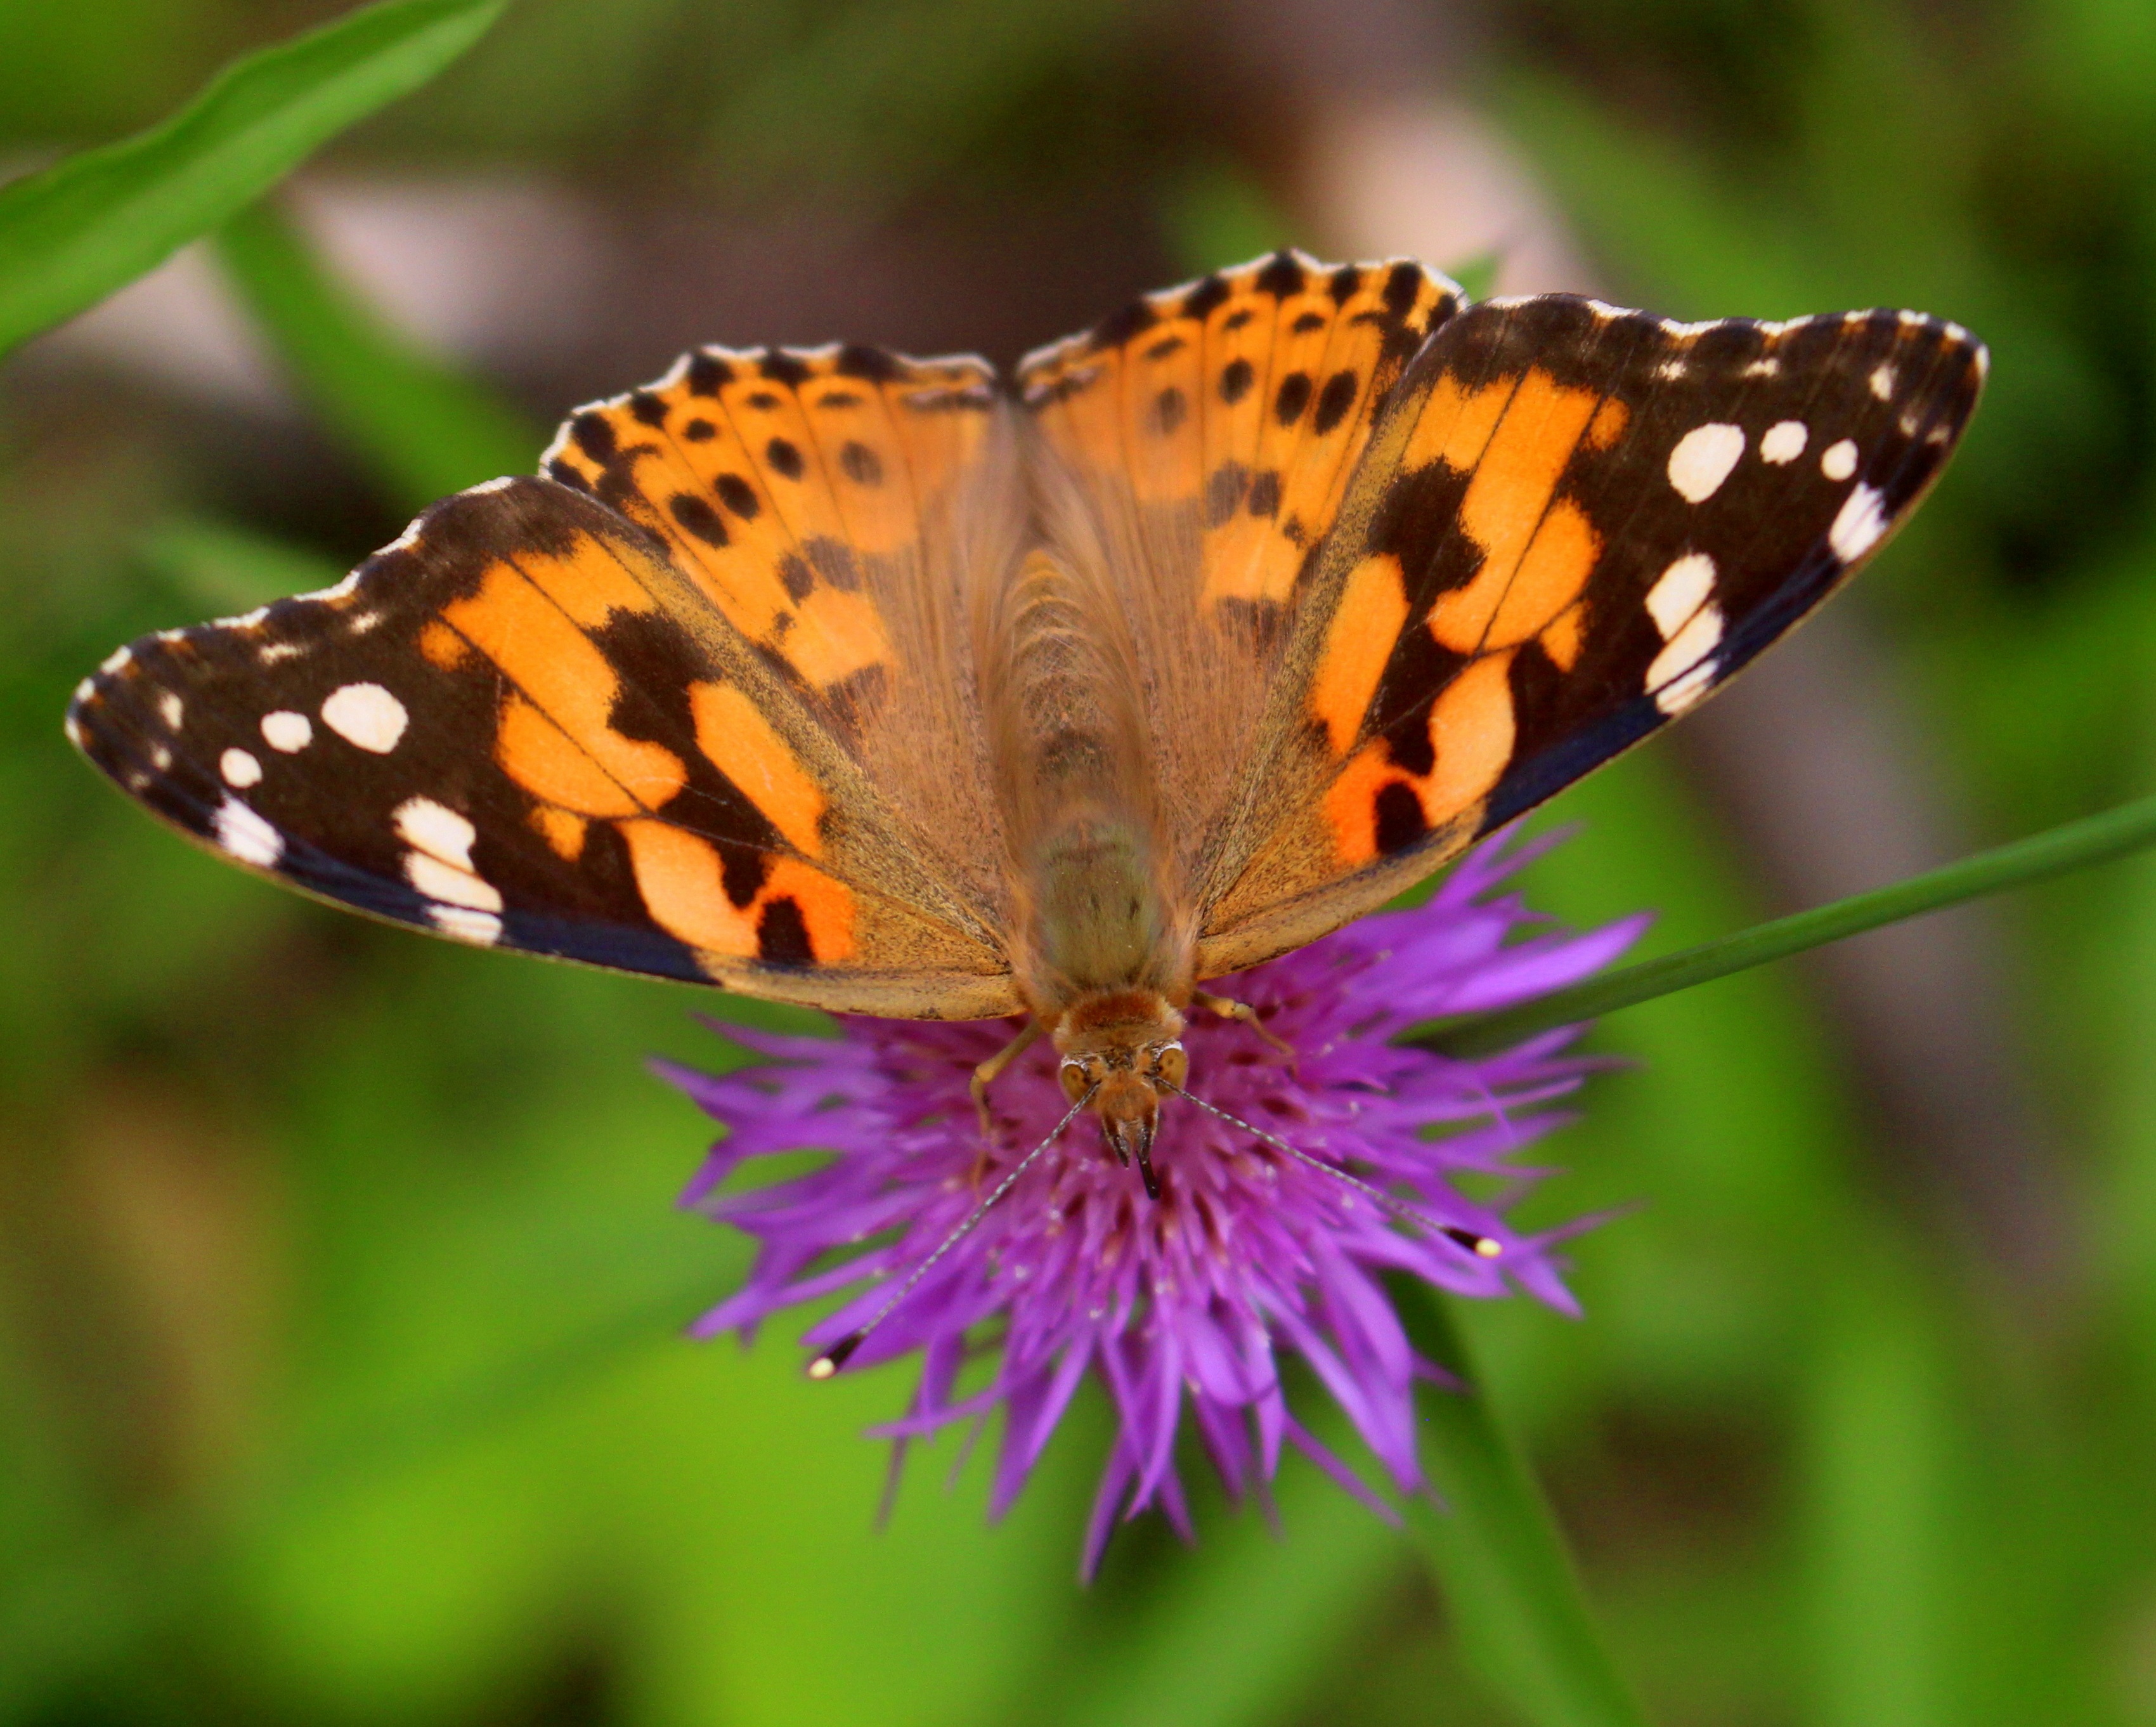
nature, plant, photography, prairie, flower, petal, wildlife, insect, macro, botany, butterfly, colorful, flora, fauna, invertebrate, wildflower, close up, nectar, pieridae, macro photography, arthropod, pollinator, moths and butterflies, lycaenid, brush footed butterfly, colias